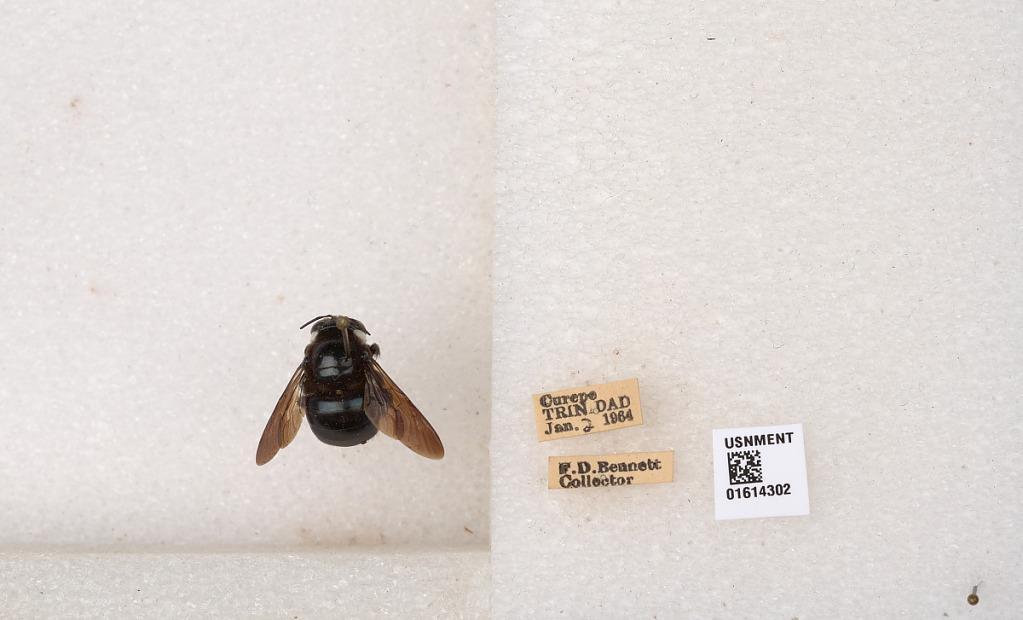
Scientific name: Xylocopa (Schonnherria) muscaria (Fabricius)
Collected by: F. Bennett
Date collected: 1964-1-2
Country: Trinidad and Tobago
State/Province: Tunapuna/Piarco
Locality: Curepe, Trinidad